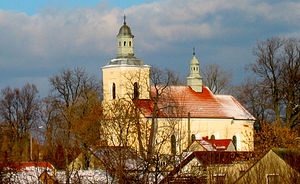
Chrzanów / Historie
Skt. Johannes Døberens kirke i Chrzanów
Chrzanów er en by i voivodskab małopolskie i det sydlige Polen, omkring 36 km vest for Kraków. Byen ligger ved floden Chechło. Chrzanów har 39.452 indbyggere. Byen er administrativt sæde for et powiat samt for kommunen Chrzanów.